Queens Park Rangers F.C.

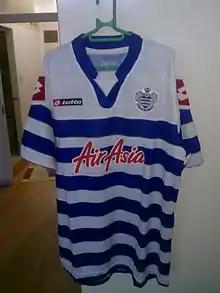
A Queens Park Rangers FC home shirt for the 2012–13 season

Queens Park Rangers have led a somewhat nomadic existence in their history. The several grounds used prior to 1886 are unknown but were probably in the Queen's Park area of London (the first being "The Queen's Park" itself). Thereafter, the club played at 15 different locations in west London and north-west London, but since joining the Football League in 1920, they have only played at two grounds: Loftus Road (briefly known as Kiyan Prince Foundation Stadium between 2019 and 2022) and White City Stadium.